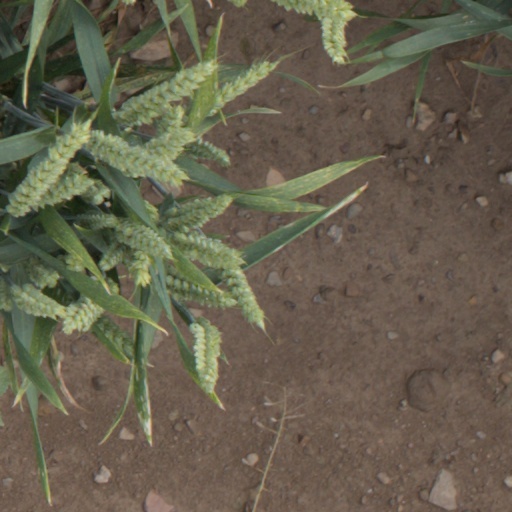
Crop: wheat